The Combat of the Giaour and Hassan

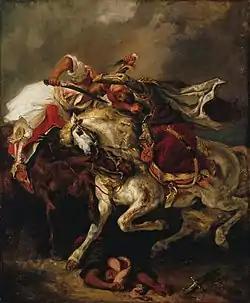
"The Combat of the Giaour and Hassan" (1835) by Eugène Delacroix

The Combat of the Giaour and Hassan is the title of three works by the French Romantic painter Eugène Delacroix, produced in 1826, 1835 and 1856. They all show a scene from Lord Byron's 1813 poem "The Giaour", with the Giaour ambushing and killing Hassan, the Pasha, before retiring to a monastery. Giaour had fallen in love with Leila, a slave in Hassan's harem, but Hassan had discovered this and had her killed.